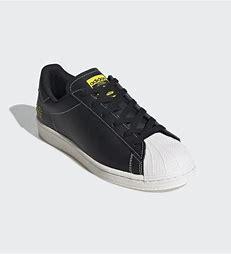
Brand: Adidas
Model: Superstar Pure